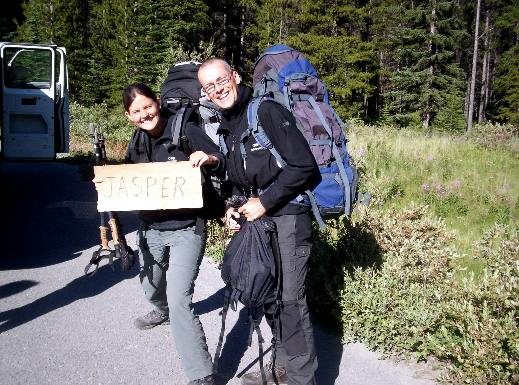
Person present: Yes